Thomas McGuire

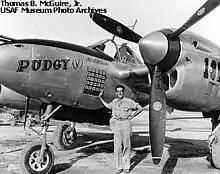
Major McGuire, commander of the 431st Fighter Squadron, next to his P-38L "Pudgy (V)" in 1944

McGuire's first combat assignment was in June 1942, flying patrols over the Aleutian Islands in a Bell P-39 Airacobra while assigned to the 54th Fighter Group until October, before returning to Harding Field, Louisiana. While scoring no aerial victories in the Aleutians, McGuire was able to hone his skills as a pilot. In December 1942, he married Marilynn "Pudgy" Giesler shortly before he was transferred to Hamilton Field, California. In February 1943, he reported to Orange County Airport, California for transition training in the Lockheed P-38 Lightning.